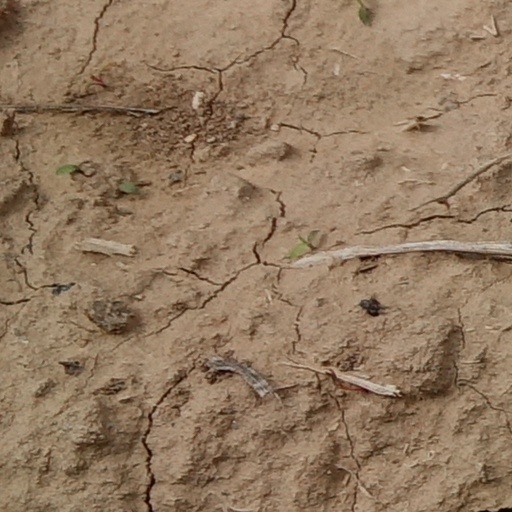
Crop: wheat